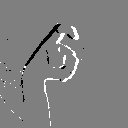
ASL letter: x